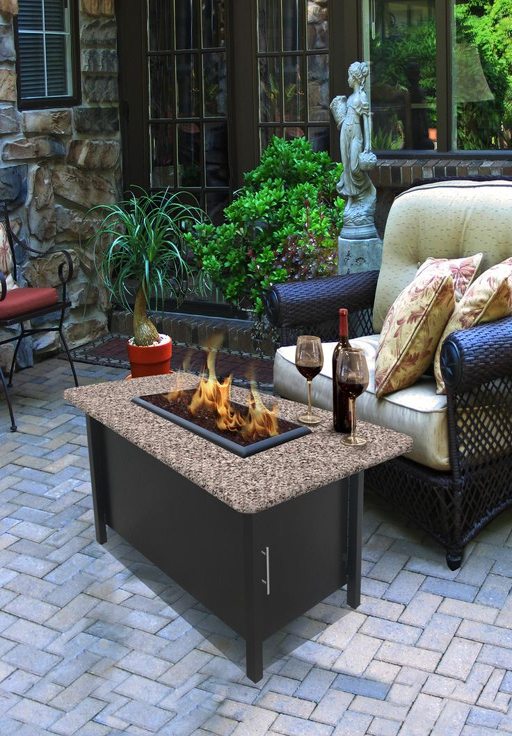
how to choose a fire pit for your yard of for camping